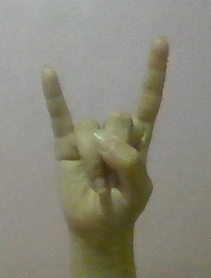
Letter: la